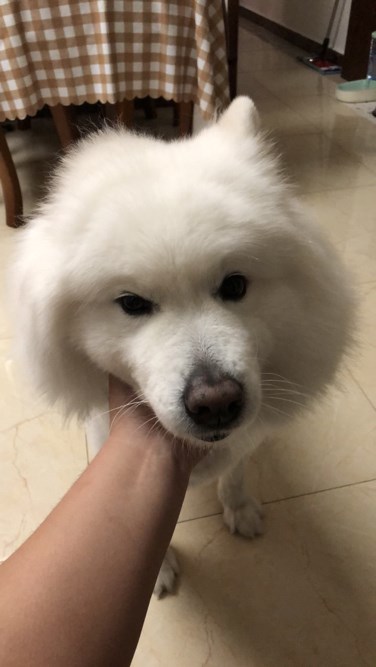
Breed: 2192-n000088-Samoyed